Jean-Louis Masson (politician, 1947)

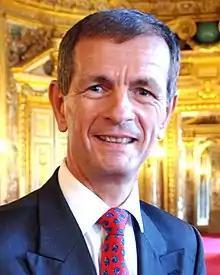
Masson in 2014

Jean-Louis Masson (born 25 March 1947) is a French politician. An Independent, he has served as a Senator for Moselle since 2001. He previously served as a member of the National Assembly for Moselle from 1978 to 1997. Masson is a former member of the Rally for the Republic (RPR) and Union for a Popular Movement (UMP).